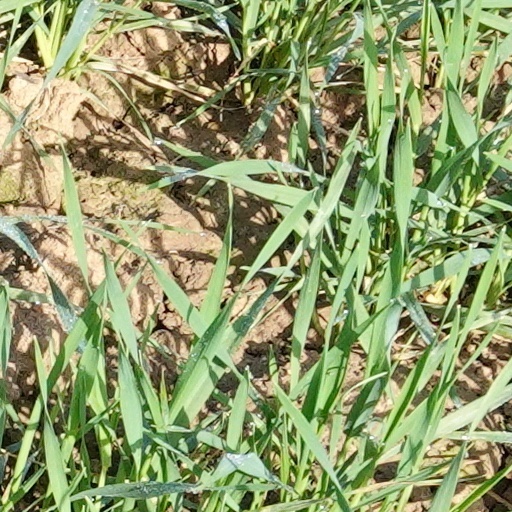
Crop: wheat